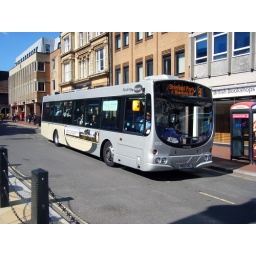
Wrightbus Solar bodied Scania L94 UB in generic livery on red bus route 9.